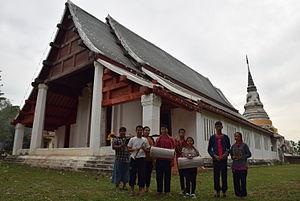
Cette oeuvre a été crée par Tevaprapas. Veuillez me notifier si elle est utilisée à l'extérieur de Wikimedia. Svenska: Detta verk skapades av Tevaprapas. Var vänlig kontakta mig om du använder detta verk utanför Wikimedia. ไทย: งานนี้สร้างสรรค์โดย Tevaprapas ถ้าหากท่านประสงค์นำงานนี้ไปใช้นอกวิกิมีเดีย สามารถนำไปใช้ได้ภายใต้สัญญาอนุญาตที่กำหนดด้านบน หากผู้ใดนำผลงานนี้ไปใช้ กรุณาแจ้งเจ้าของผลงานเพื่อให้รับทราบด้วย Македонски: Творец на ова дело е корисникот Tevaprapas. Известете го ако сакате да ги користите неговите дела вон Викимедија. Re-useIf you use this image outside of the Wikimedia projects, I'd be happy to hear from you. If you want a license with the conditions of your choice, please email me to negotiate terms. Camera location17°